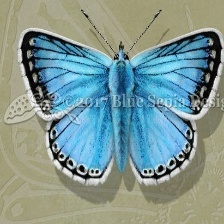
Species: CHALK HILL BLUE
Butterfly family (ImageNet category): lycaenid_butterfly